Ibrahim Diallo (rugby union)

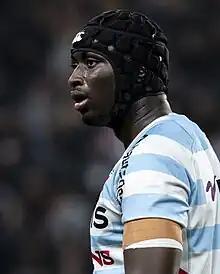
Diallo playing for Racing 92 in 2019

Ibrahim Diallo (born 23 January 1998) is a French rugby union player. His position is in the back row and he currently plays for Racing 92 in the Top 14.